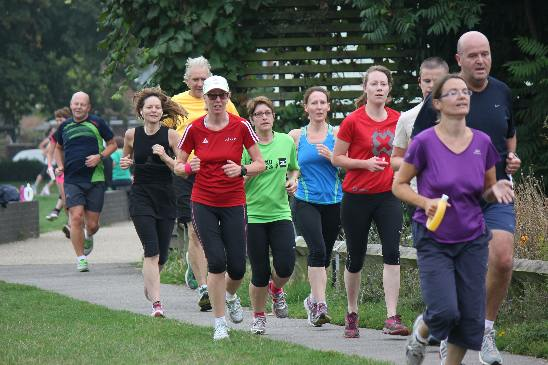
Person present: Yes